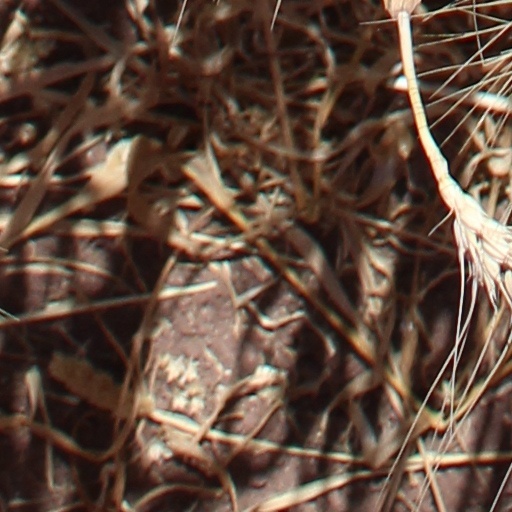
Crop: wheat